Alex McRae

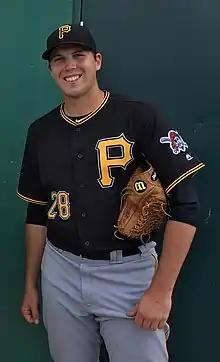
McRae at Pirates Spring Training

Alexander James McRae (born April 6, 1993) is an American former professional baseball pitcher. He played in Major League Baseball (MLB) for the Pittsburgh Pirates and Chicago White Sox.